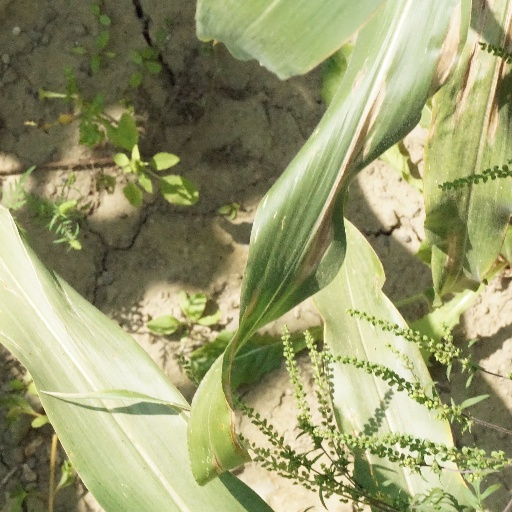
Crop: maize; corn